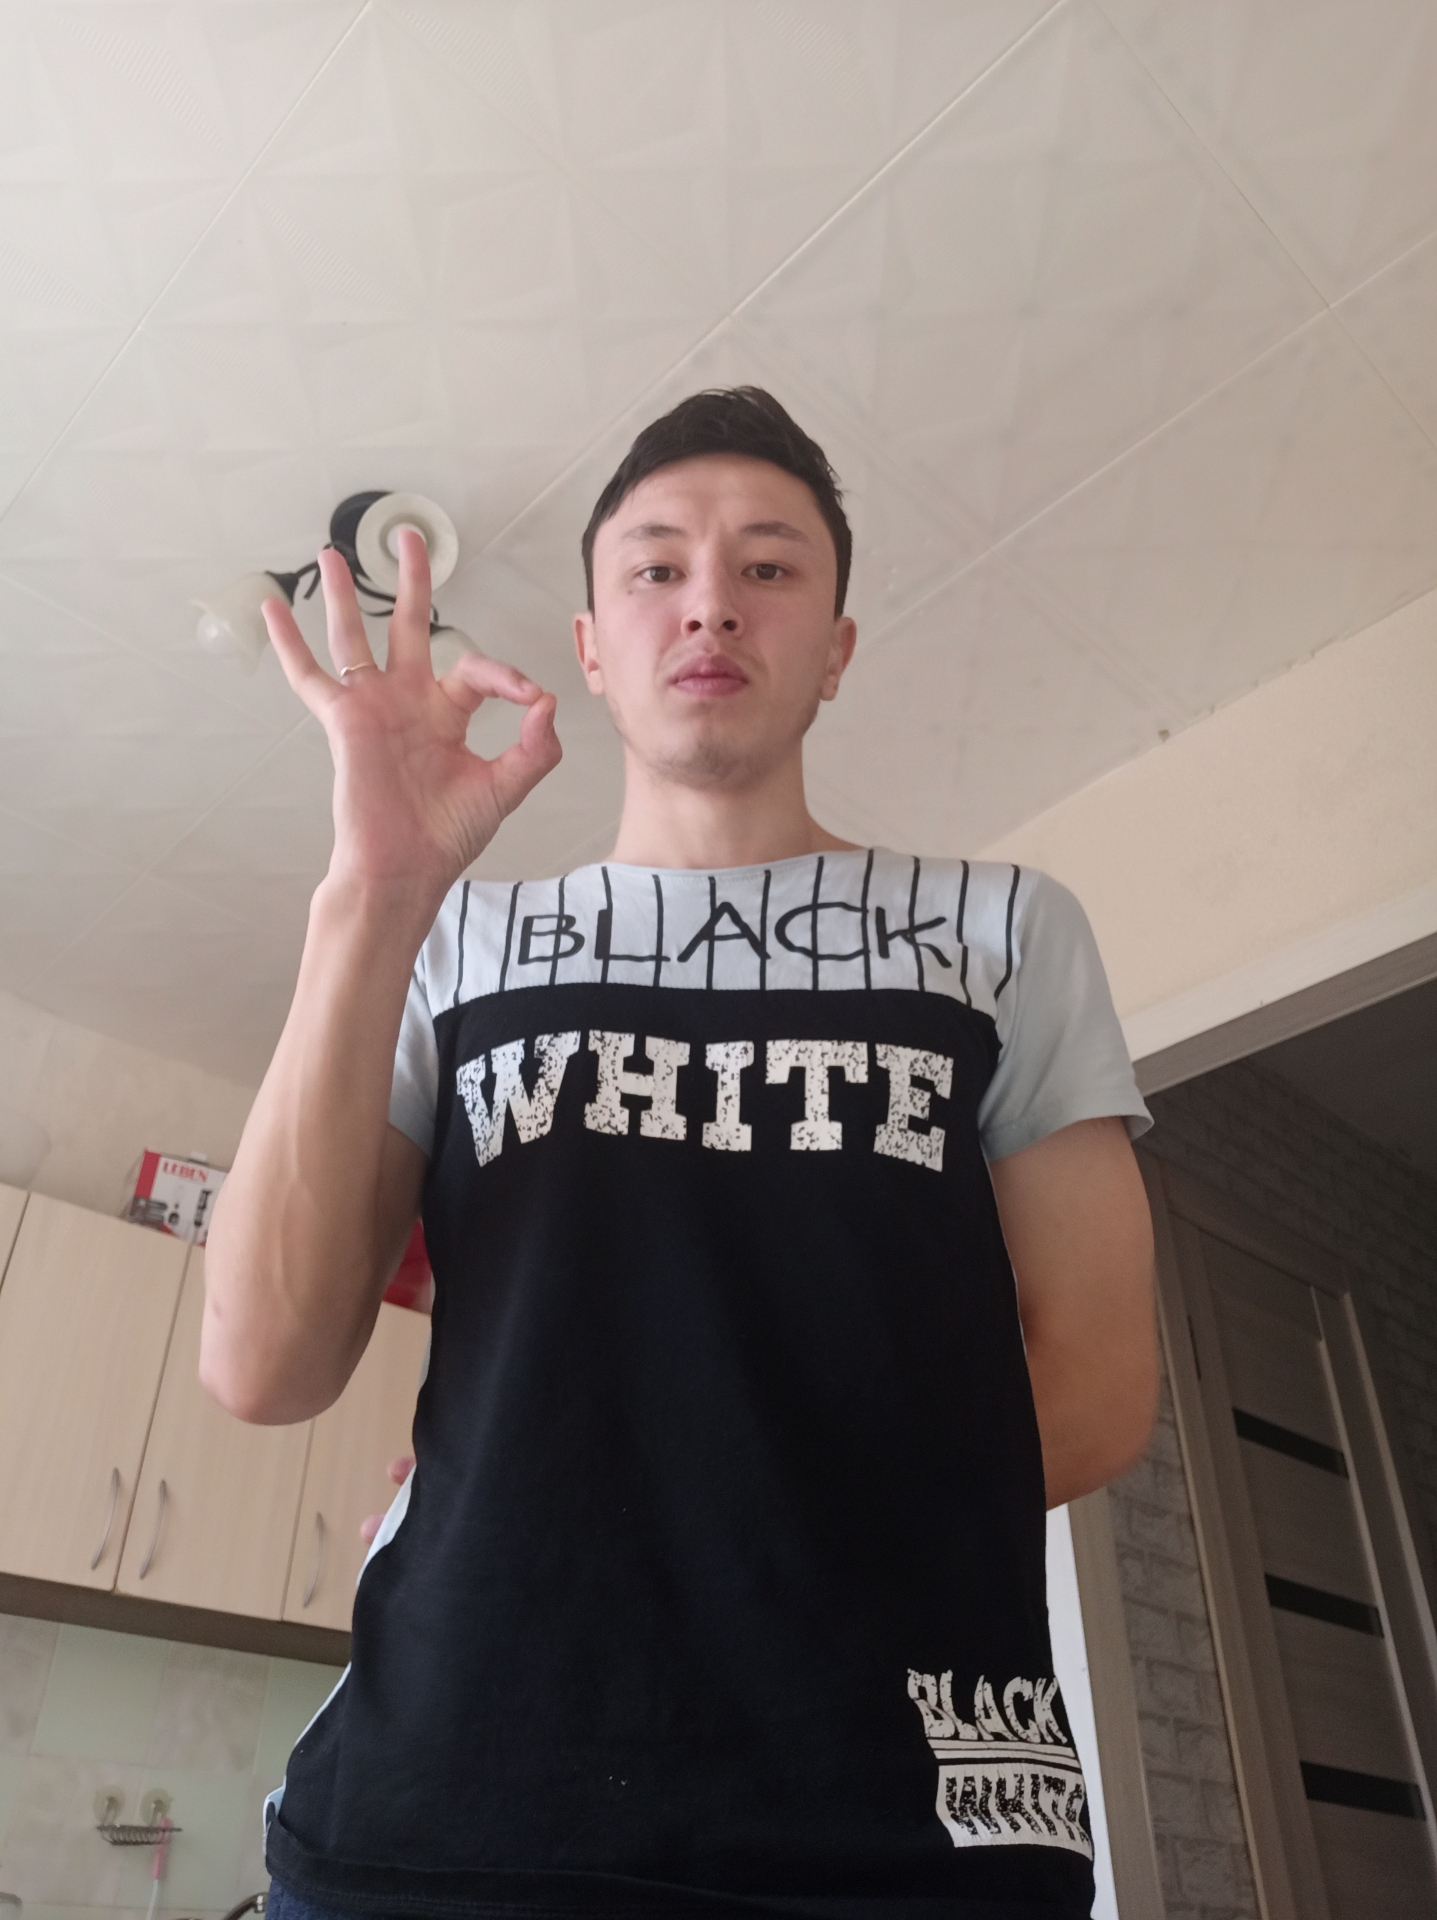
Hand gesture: ok